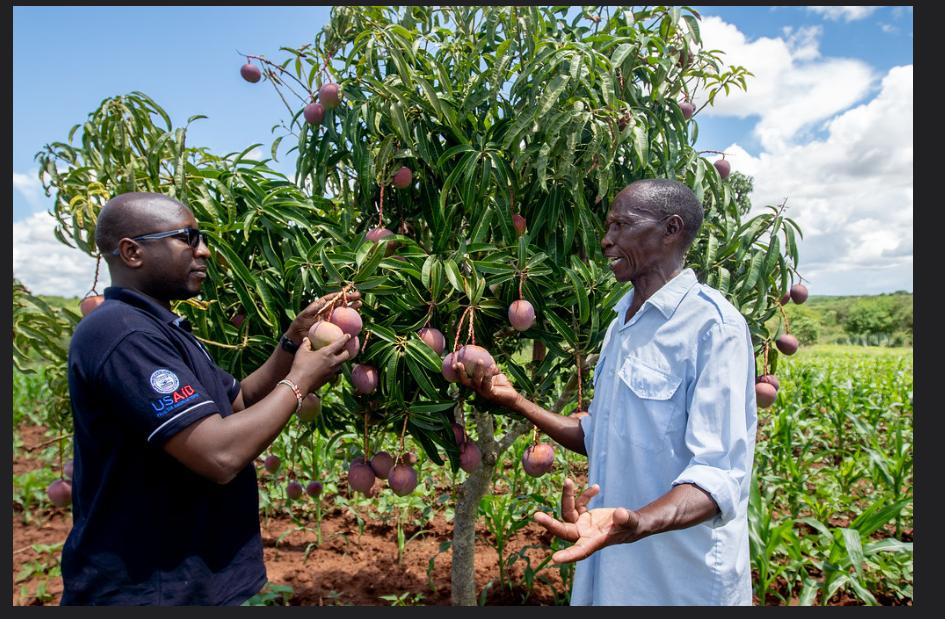
Watu waliopo katika eneo mfano wa shamba ama bustani, lenye mti uliopandwa na kutoa matunda ya mazao ya biashara aina ya maembe, ikiashiria kuwa wakulima waliopo katika eneo hilo linalotumika kwa ajili ya kuzalisha mazao hayo.